Fatmir Haxhiu

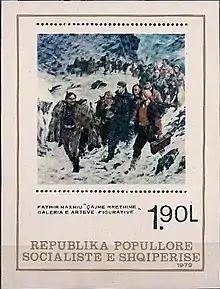
Blow the Circle 1979 stamp, featuring an illustration by Haxhiu

Fatmir Haxhiu (1927, in Gjirokastër – 2001) was an Albanian painter of the 20th century. Recipient of the People's Painter of Albania award, he belonged to the realist art stream.